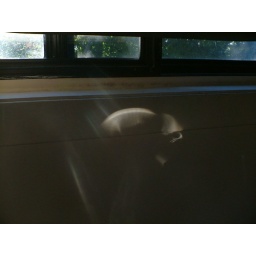
I think this one was caused by the mirror on my computer side table...